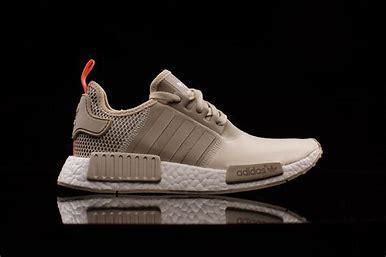
Brand: Adidas
Model: NMD